DXQM

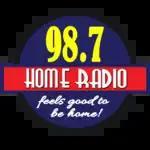
Home Radio Davao logo from July 2017 to January 2023.

The station was formerly under the Home Radio network from its inception in 1992 to January 16, 2023. In August 1, 2016, it was relaunched as a music and news station. On January 30, 2023, it, along with its provincial stations, was relaunched under the DWIZ network.